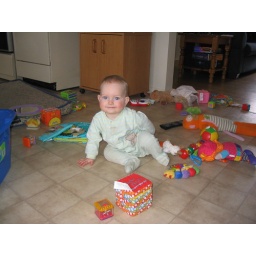
Emma's toys start out in the box and within minutes she has every single one spread out across the floor